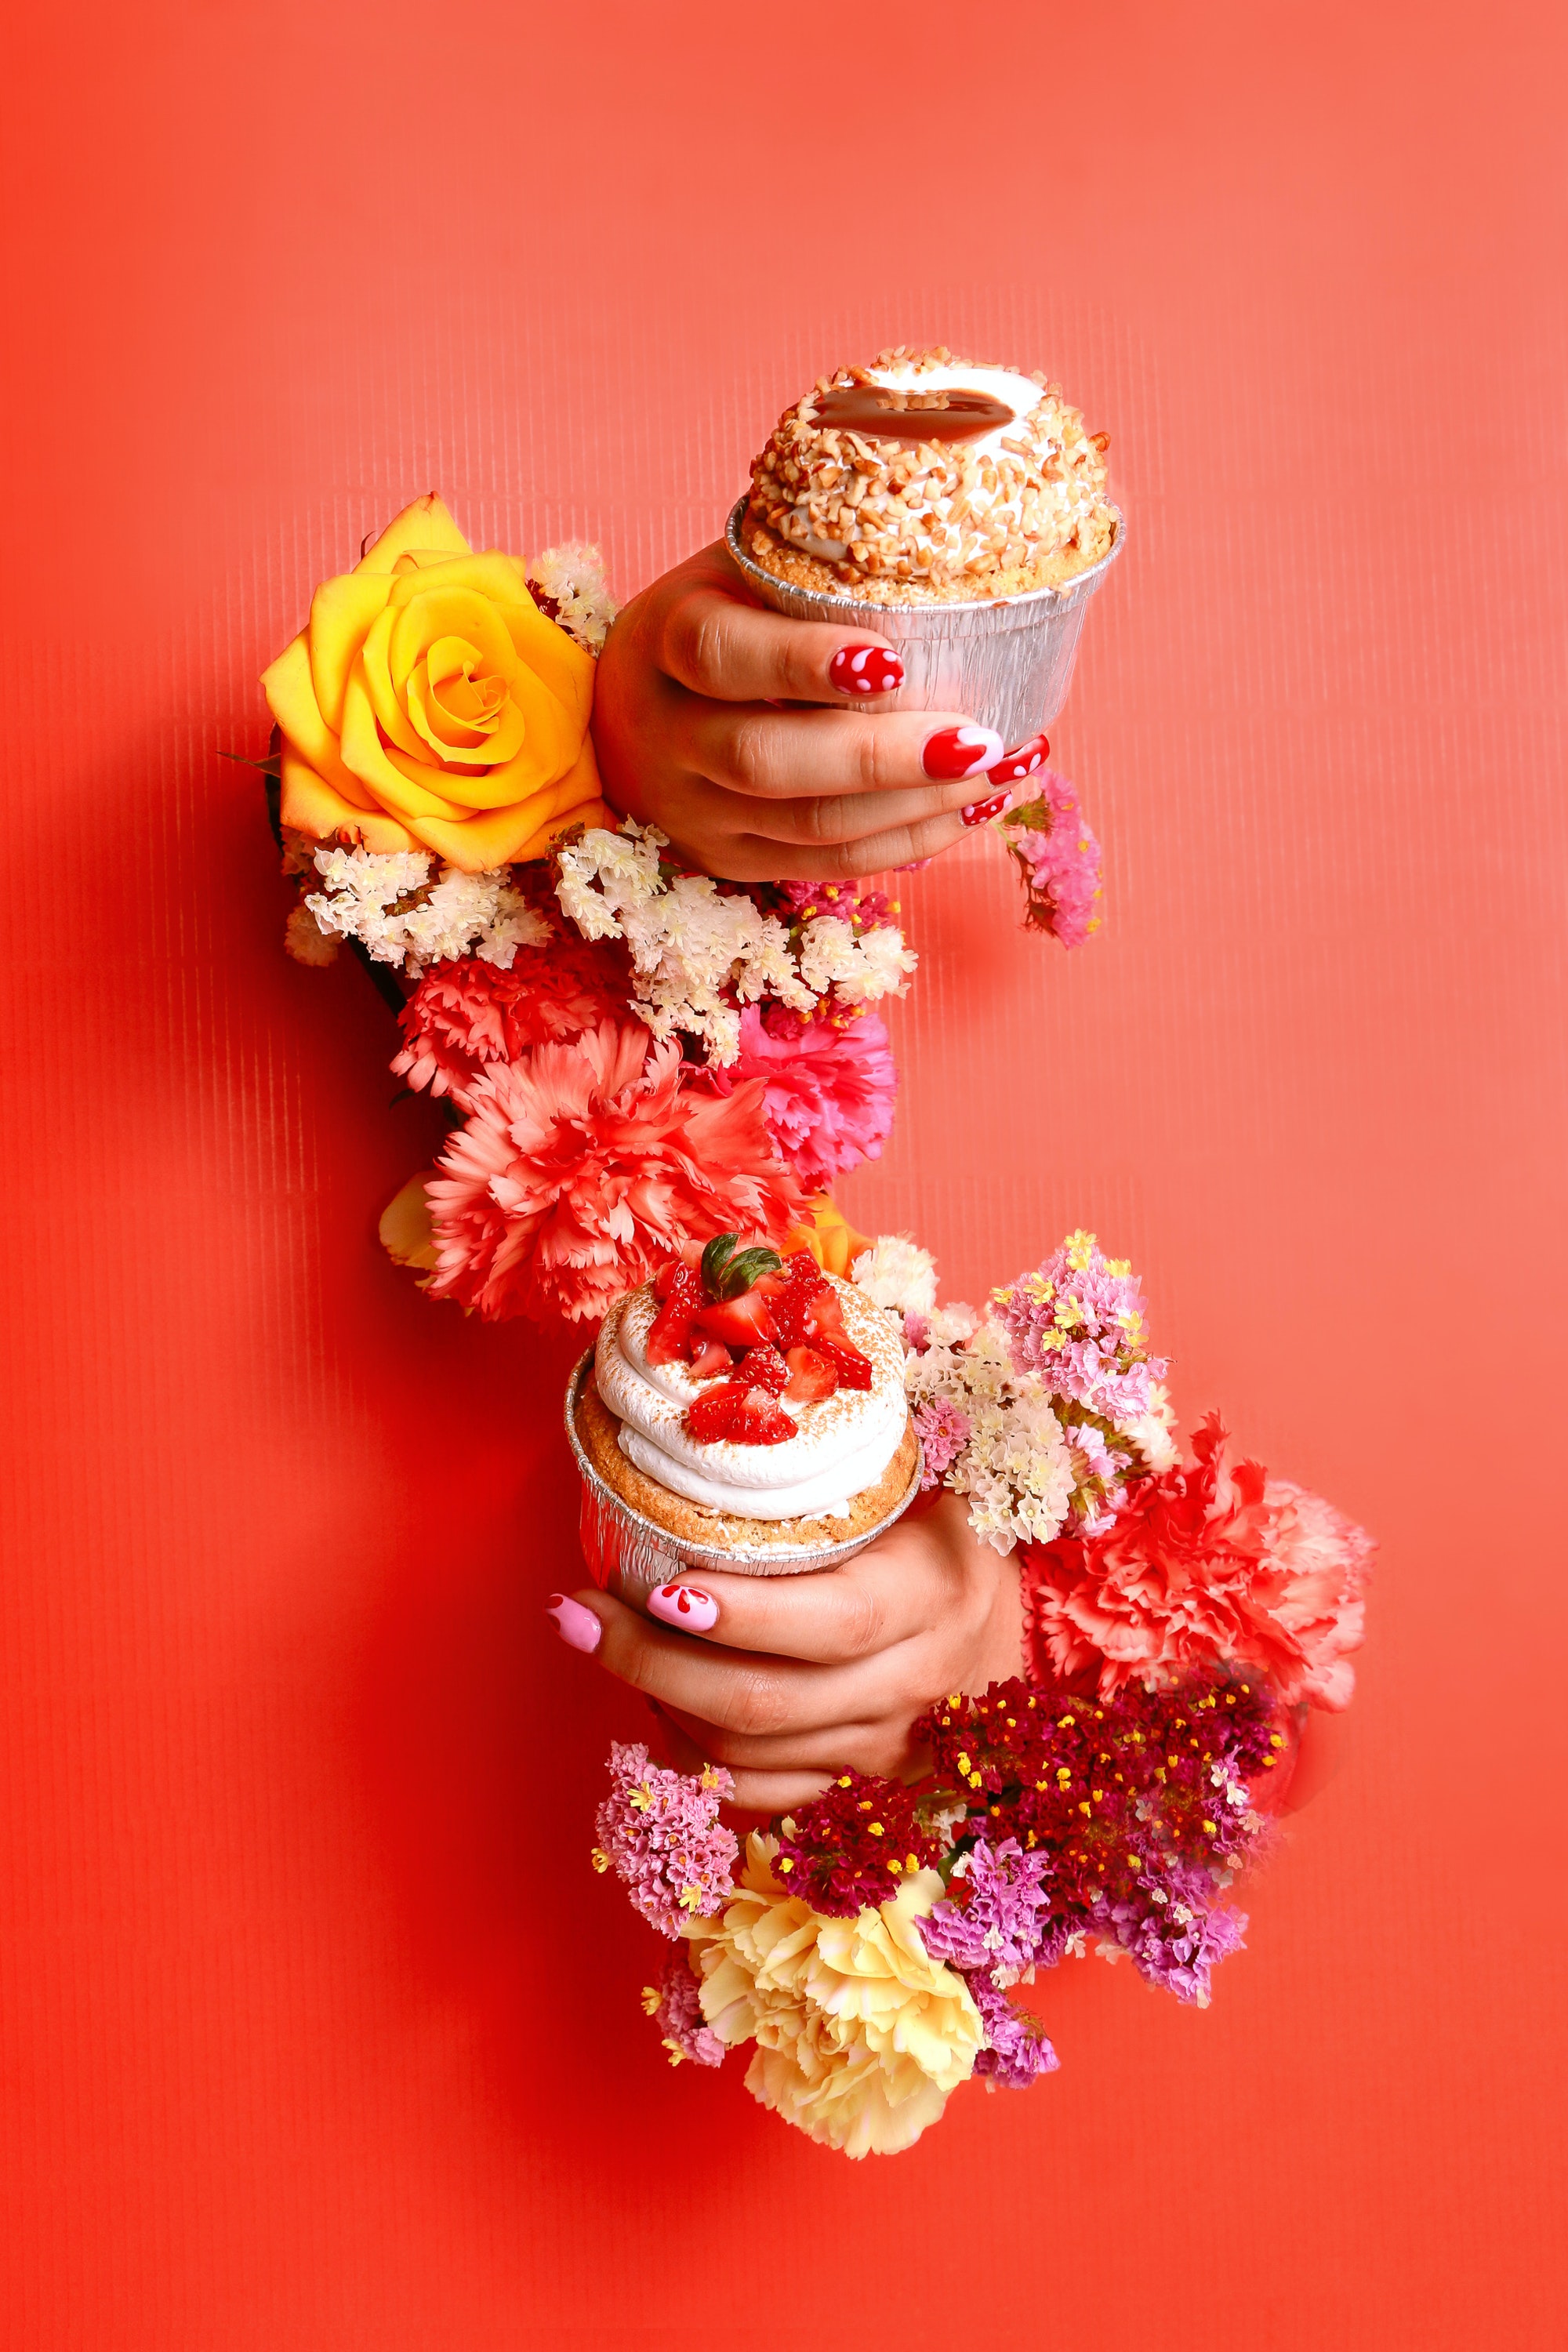
cake, flower, plant, petal, orange, wedding ceremony supply, pink, flower arranging, bouquet, artificial flower, rose, garden roses, flowerpot, Hybrid tea rose, cake decorating, headpiece, rose family, art, toy, cut flowers, flowering plant, tableware, jewellery, peach, floristry, rose order, floral design, sweetness, magenta, icing, centrepiece, fashion accessory, sugar cake, still life photography, floribunda, still life, sugar paste, fondant, macro photography, ornament, rosa centifolia, glass, pollen, artwork, buttercream, font, teddy bear, cream, wildflower, plant stem, necklace